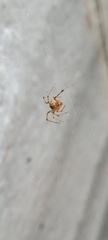
Species: Parasteatoda_tepidariorum